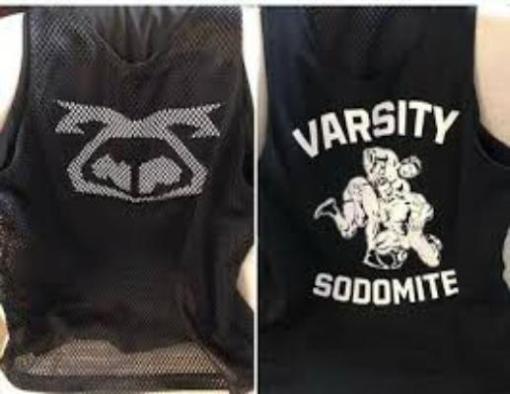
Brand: nasty pig-2
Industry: Clothes